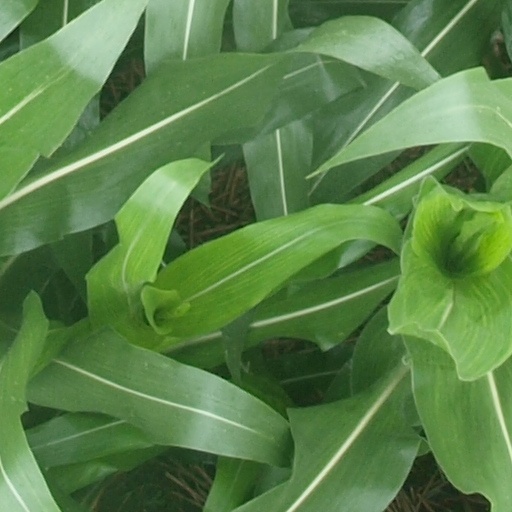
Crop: maize; corn